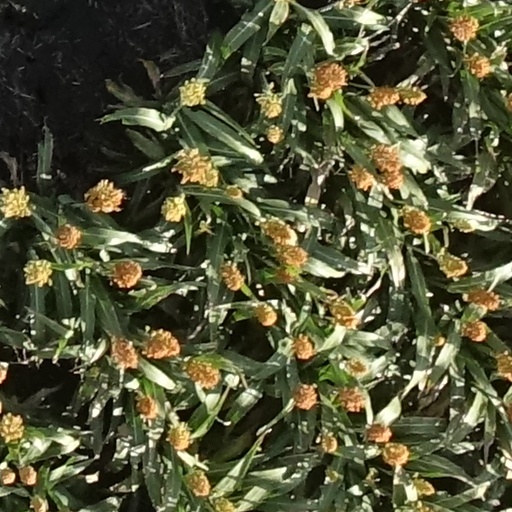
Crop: sorghum